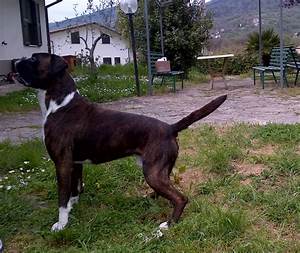
Label: dog